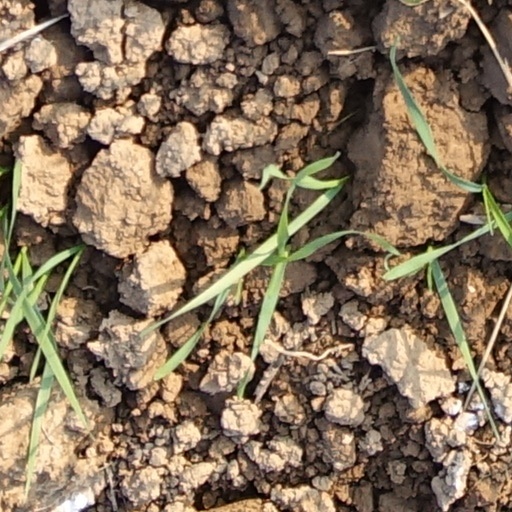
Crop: wheat